Timeline of ichthyosaur research

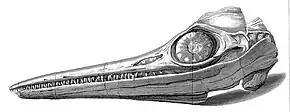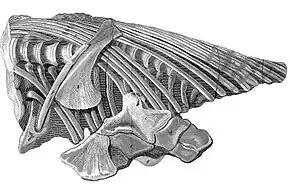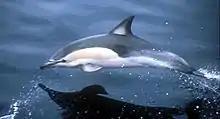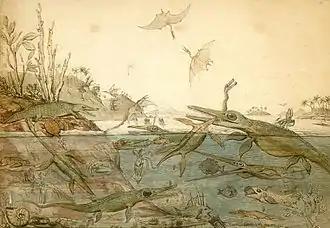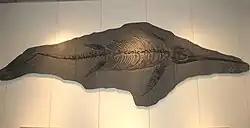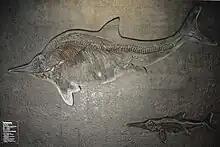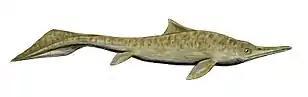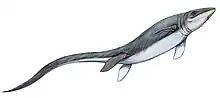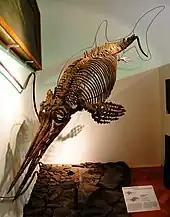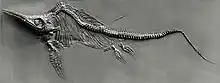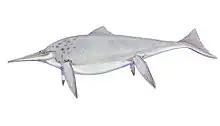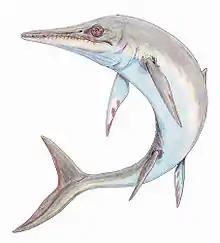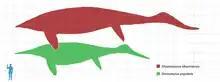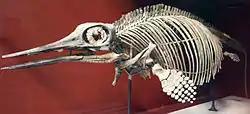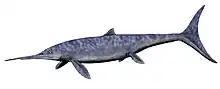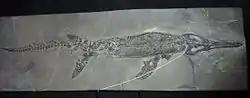
Illustration of the ichthyosaur skull discovered by Joseph Anning. Everard Home, 1814
The torso found by Mary Anning
Ichthyosaurs have long been compared to dolphins.
"Duria Antiquior", by Henry de la Beche, 1830
Fossil of "Ichthyosaurus" (now "Eurhinosaurus") "longirostris"
Two fossil "Stenopterygius" from Holzmaden
Artist's restoration of "Mixosaurus"
Artist's restoration of "Omphalosaurus"
Mounted skeleton of "Ophthalmosaurus"
A "Stenopterygius" skeleton from Holzmaden
Artist's restoration of "Shonisaurus"
Artist's restoration of "Temnodontosaurus"
"Shonisaurus popularis" (green) with a human and "S. sikanniensis" to scale
Skeletal mount of "Ophthalmosaurus"
Artist's restoration of "Excalibosaurus"
Skeleton of "Mixosaurus"
A tour guide describes "Shonisaurus" at Berlin-Ichthyosaur State Park
Skeletal reconstruction of a "Stenopterygius" with young partially evacuated from the birth canal. These specimens may not reflect the preservation of mothers in the act of giving birth, but deceased feti being expelled from her by pressure resulting from gas build up in her bloating carcass.
Close-up photograph of a "Stenopterygius" embryo
Fossils of "Cymbospondylus"

She was astonished to realize that the bones discovered by Walde were the remains of an ichthyosaur roughly 75 feet long, one and a half times as big as the largest known ichthyosaur at the time.